Les Prophéties

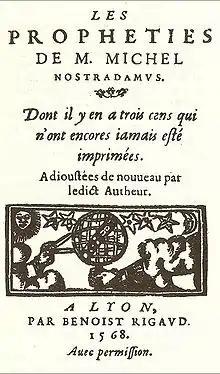
Nostradamus Centuries, 1568

Les Prophéties (The Prophecies) is a collection of prophecies by French physician Nostradamus, the first edition of which appeared in 1555 by the publishing house Macé Bonhomme. His most famous work is a collection of poems, quatrains, united in ten sets of verses ("Centuries") of 100 quatrains each.